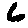
Label: 6